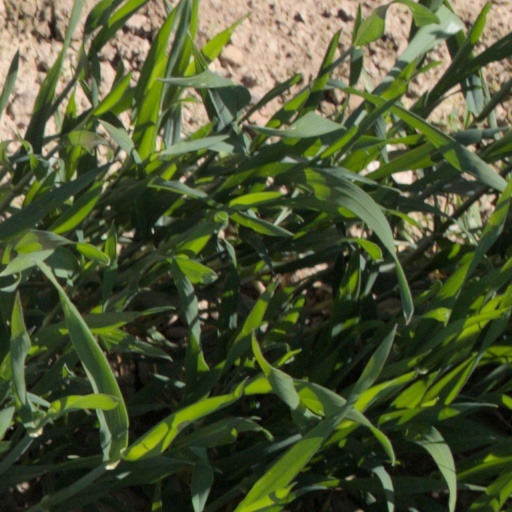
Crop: wheat